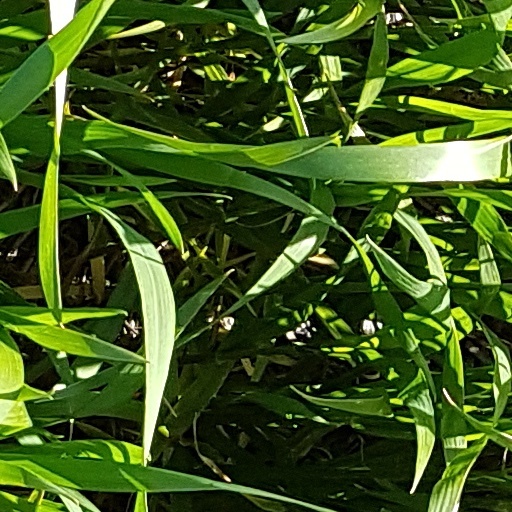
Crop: wheat